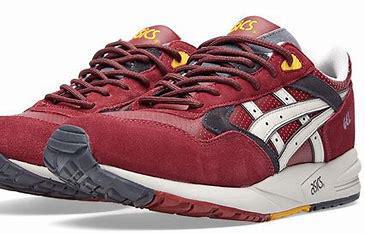
Brand: Asics
Model: Gel Saga